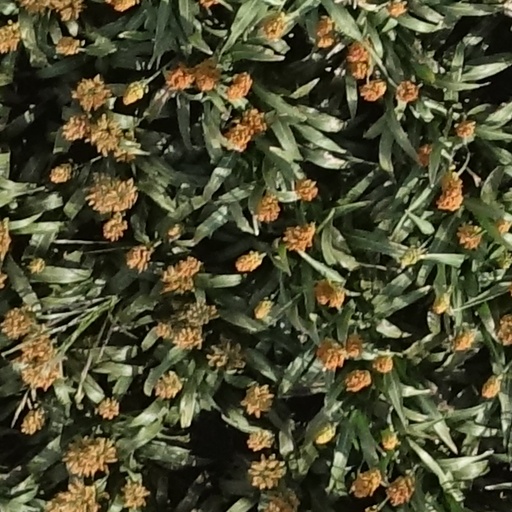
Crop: sorghum